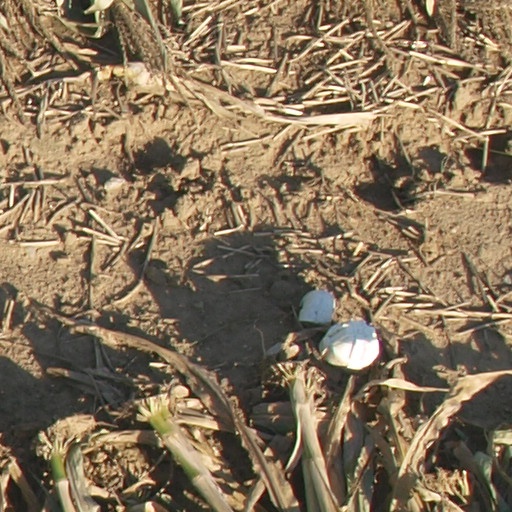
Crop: maize; corn